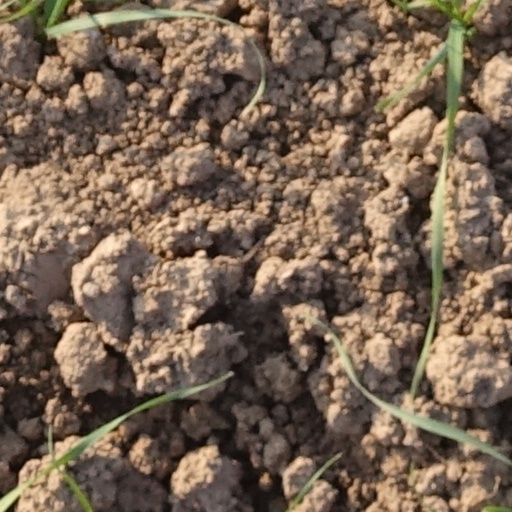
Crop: wheat